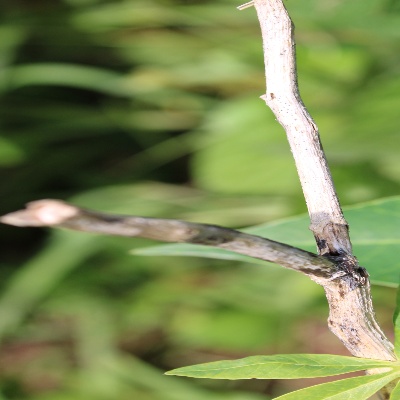
Crop: Cassava
Condition: bacterial blight